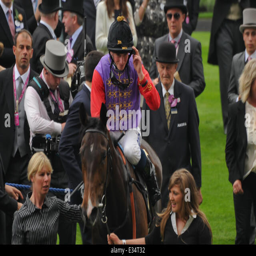
award winner wins soccer league .